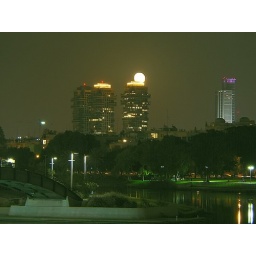
Moon Rise above the roof of appartments tower